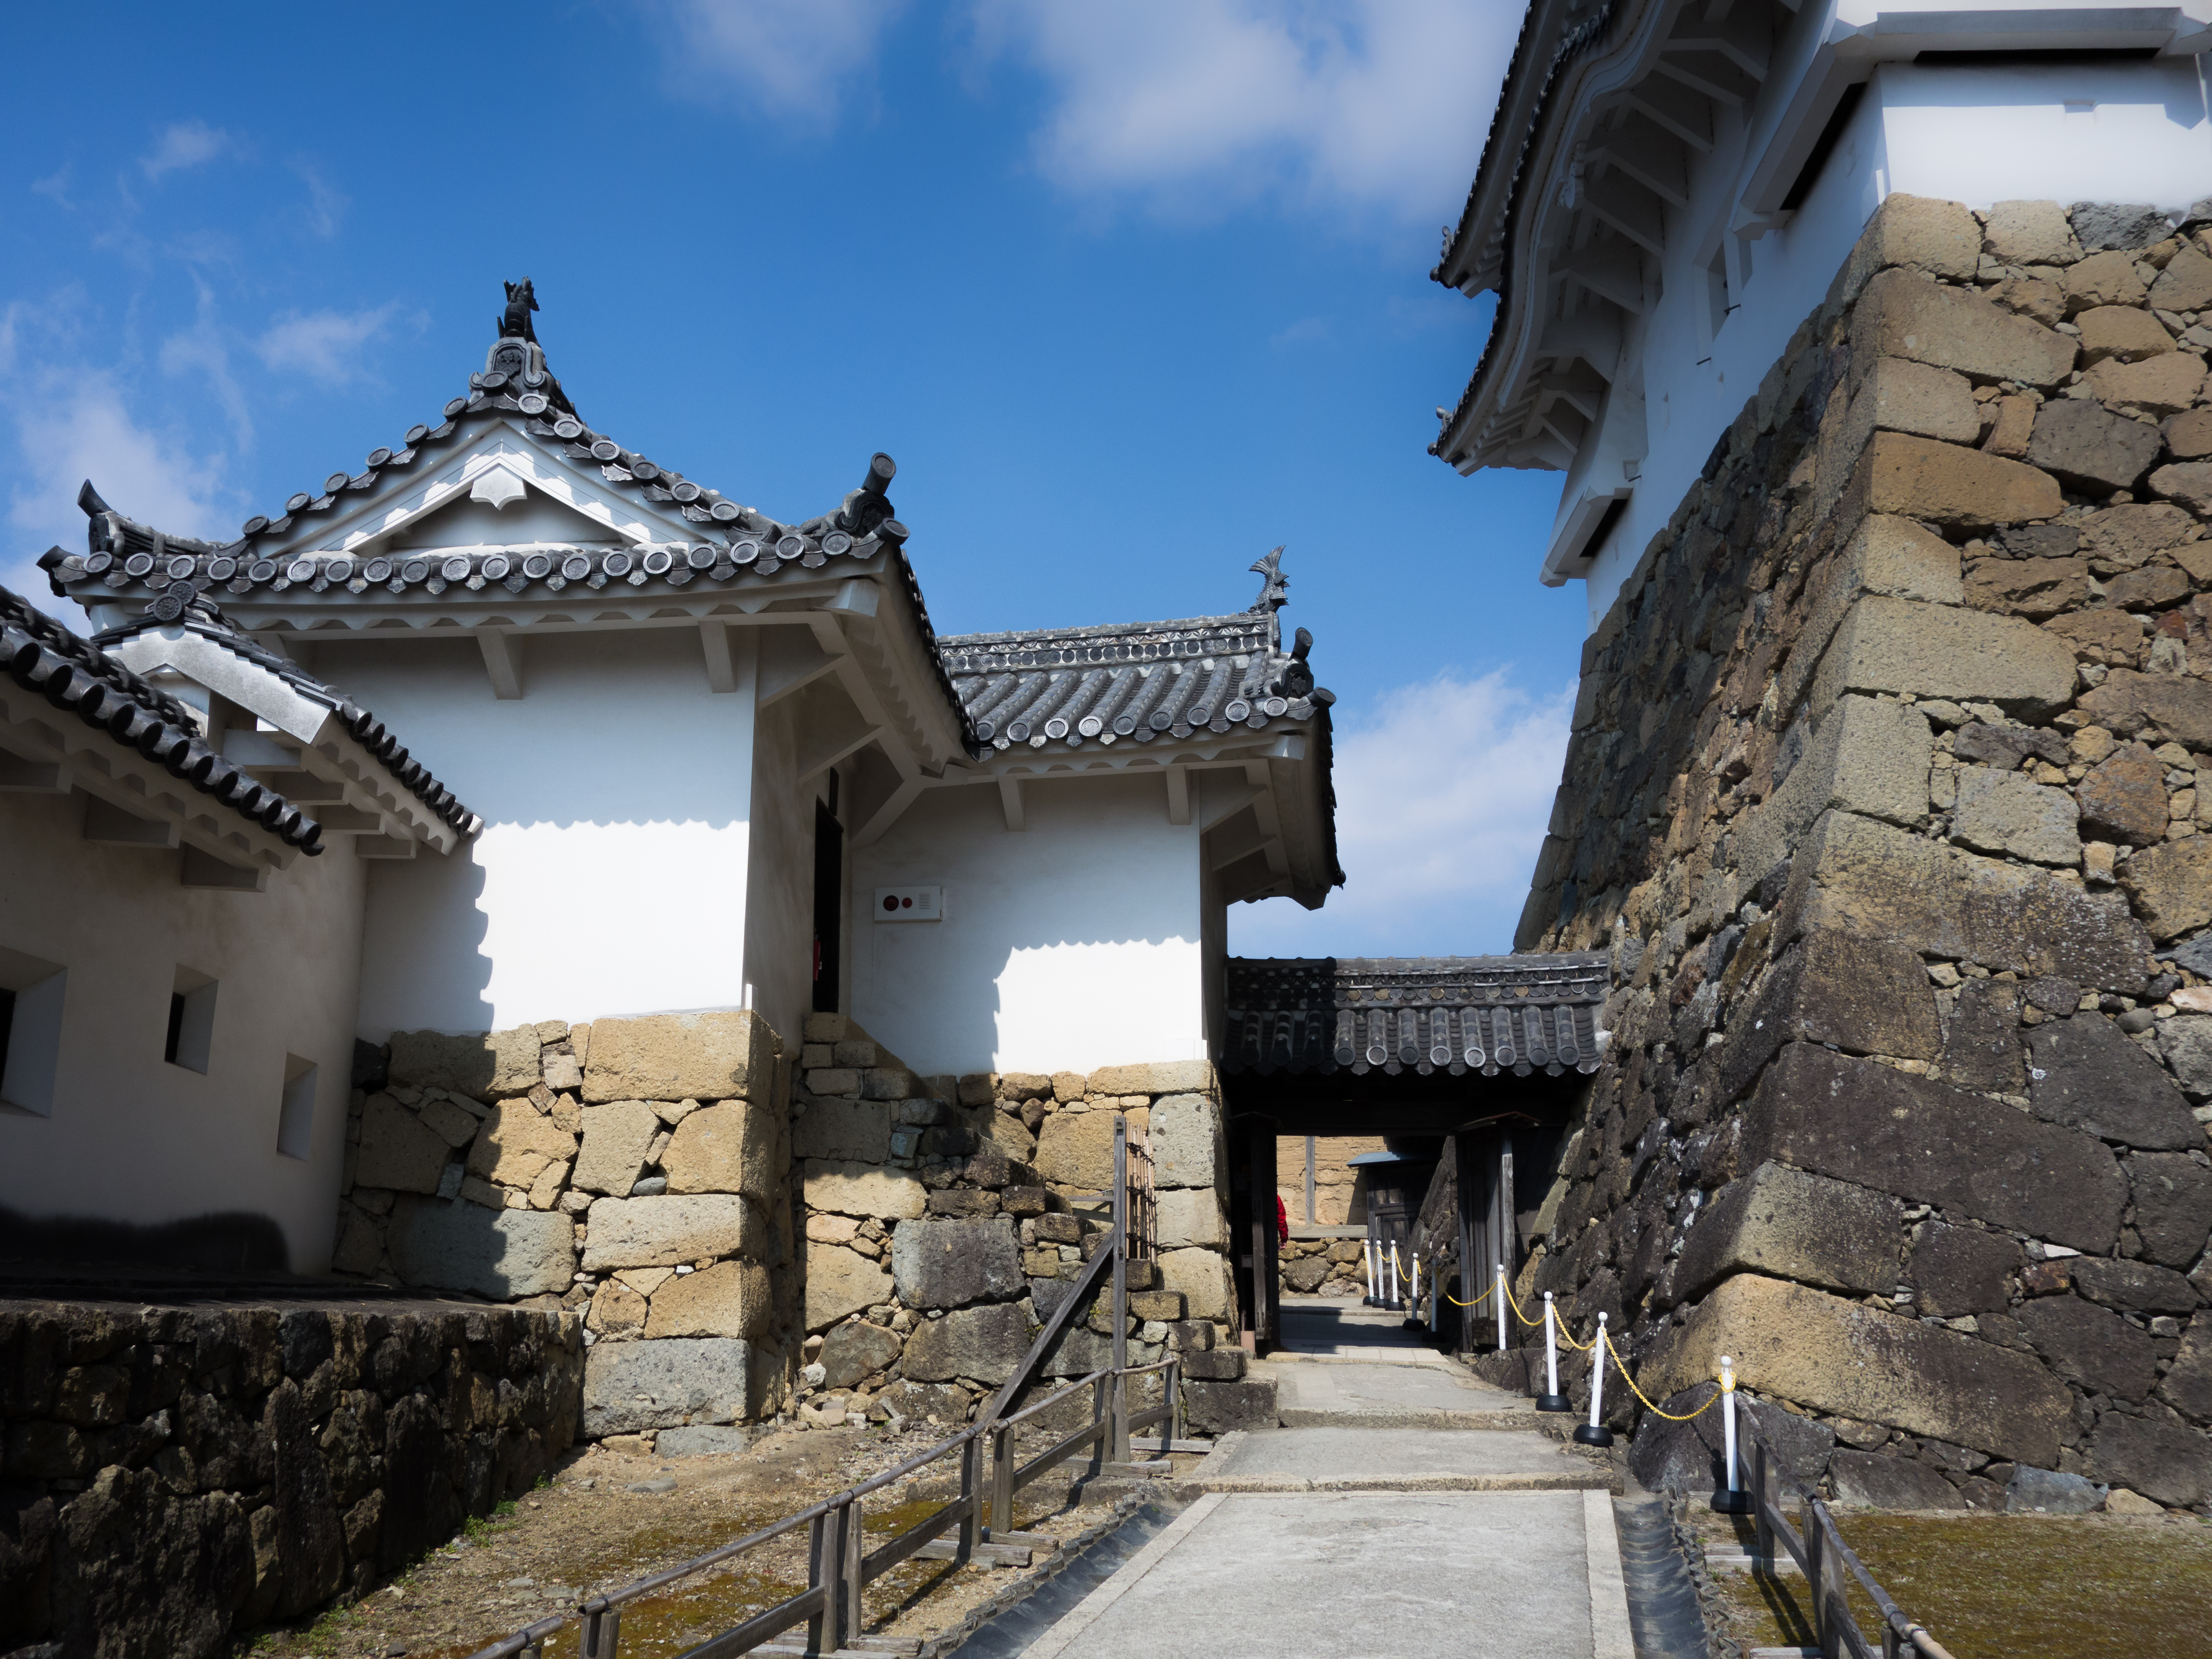
architecture, town, building, palace, vacation, travel, village, castle, fortification, tourism, place of worship, 2013, japon, temple, ruins, monastery, himeji, hy go, h ronblanc, ancient history